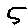
Label: 5